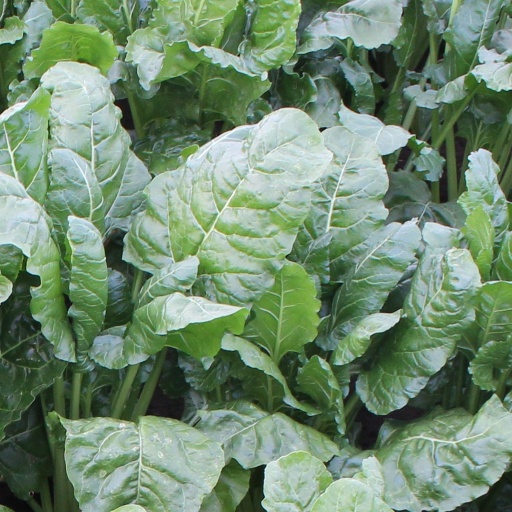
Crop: sugar beet